Oddur Gottskálksson

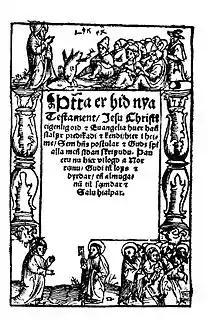
Title page of Oddur Gottskálksson's 1540 translation of the New Testament into Icelandic

Oddur Gottskálksson (1495/1496 – 1556) was the translator of the first book printed in Icelandic, the New Testament.